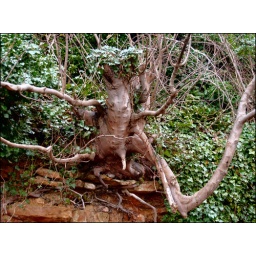
Strange, creepy tree which seems to conjure up a creature from Dr Who taken near the beach at Portishead.